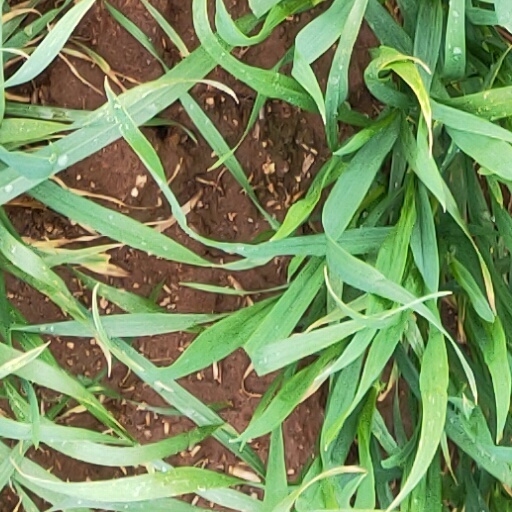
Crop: wheat